Randy Hippeard

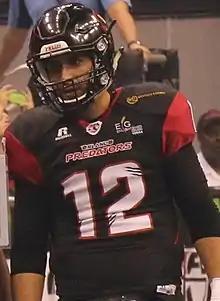
Hippeard with the Orlando Predators in 2015

On April 18, 2013, Hippeard was assigned to the Tampa Bay Storm of the Arena Football League (AFL). Hippeard saw limited action during his first 9 games with the Storm, serving as the backup to Adrian McPherson. On June 22, 2013, Hippeard made his first career start for the Storm when McPherson was placed on injured reserve. Hippeard and the Storm fell 49–50 to the Chicago Rush in his first career start, with Hippeard passing for 315 yards and 6 touchdowns. Hippeard started the next 3 games for the Storm, but the Storm lost all four of Hippeards starts in 2013, and he was benched in favor of Shane Boyd.